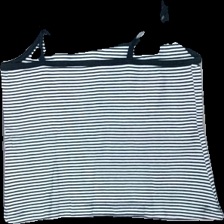
View: back
Type: Top
Category: Ladies
Brand: Not in the list
Brand text on label: Canard
Colors: White, Blue
Material: 100% cotton
Pattern: Striped
Cut: Regular, C-collar
Size: S
Season: All
Price range: <50
Recommended usage: Export
Comment: washed out